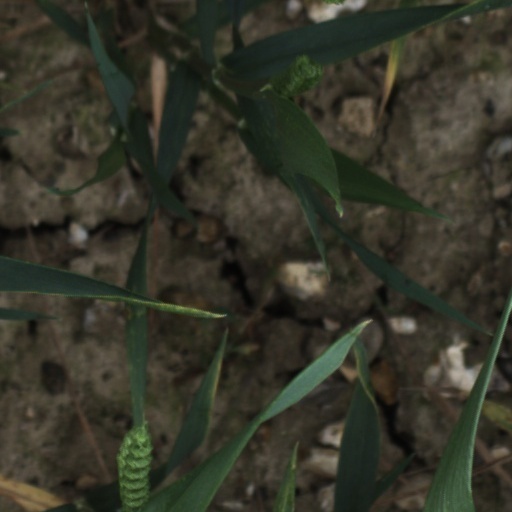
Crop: wheat